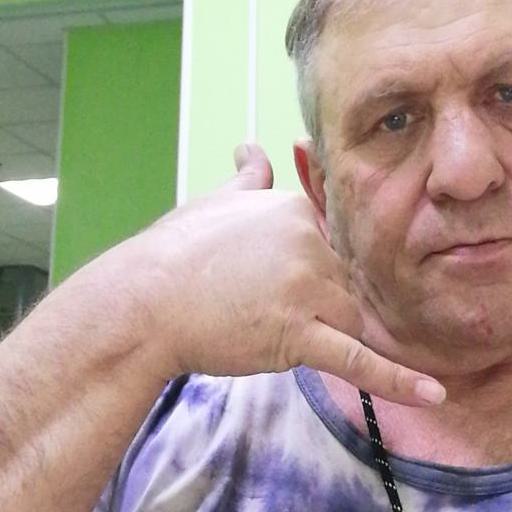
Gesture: call